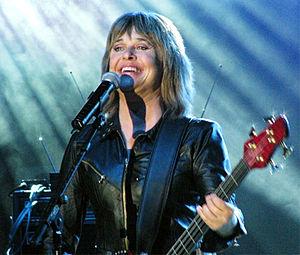
Bravo Otto est un prix attribué depuis 1957 par les lecteurs du magazine allemand Bravo.